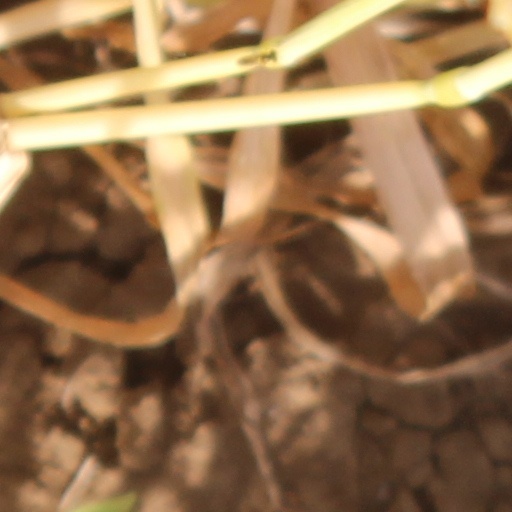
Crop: wheat